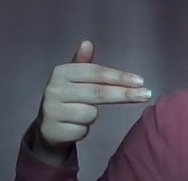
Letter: ghain